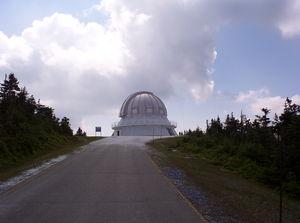
Le mont Mégantic est la montagne centrale du massif du Mont-Mégantic, une montérégienne située en Estrie, au Québec. L'observatoire du Mont-Mégantic est situé sur son sommet. Il est le centre géographique approximatif du parc national du Mont-Mégantic et de la réserve internationale de ciel étoilé.
Le Québec est une province du Canada. Sa capitale est Québec et sa métropole est Montréal. La langue officielle de cette province est le français.
On retrouve 13 réserves de ciel étoilé au Canada. De ceux-ci, une seule a reçu une reconnaissance internationale de l'International Dark-Sky Association, neuf ont une reconnaissance nationale de la société royale d'astronomie du Canada et finalement une doit sa reconnaissance à un club d'astronomie local.
L'Observatoire du Mont-Mégantic est un observatoire astronomique professionnel situé à environ 1 100 mètres d'altitude sur le mont Mégantic, dans la région de l'Estrie, au Québec. Il a été inauguré en 1978. Il abrite un télescope de type Ritchey-Chrétien dont le miroir primaire fait 1,6 mètre de diamètre, ce qui en fait le quatrième en taille au Canada et le plus grand dans l'est de l'Amérique du Nord.